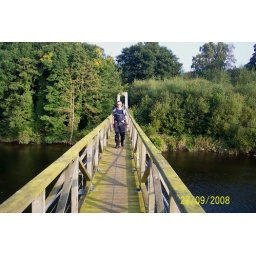
Lance steps out crossing the suspension bridge over the river Teviot.